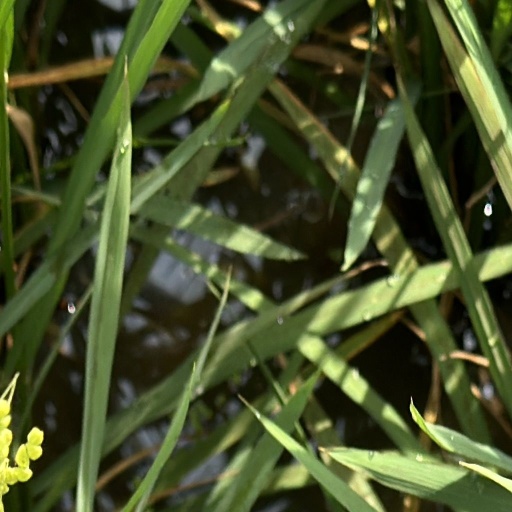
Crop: rice